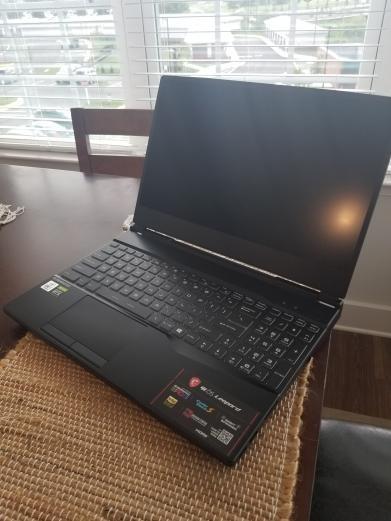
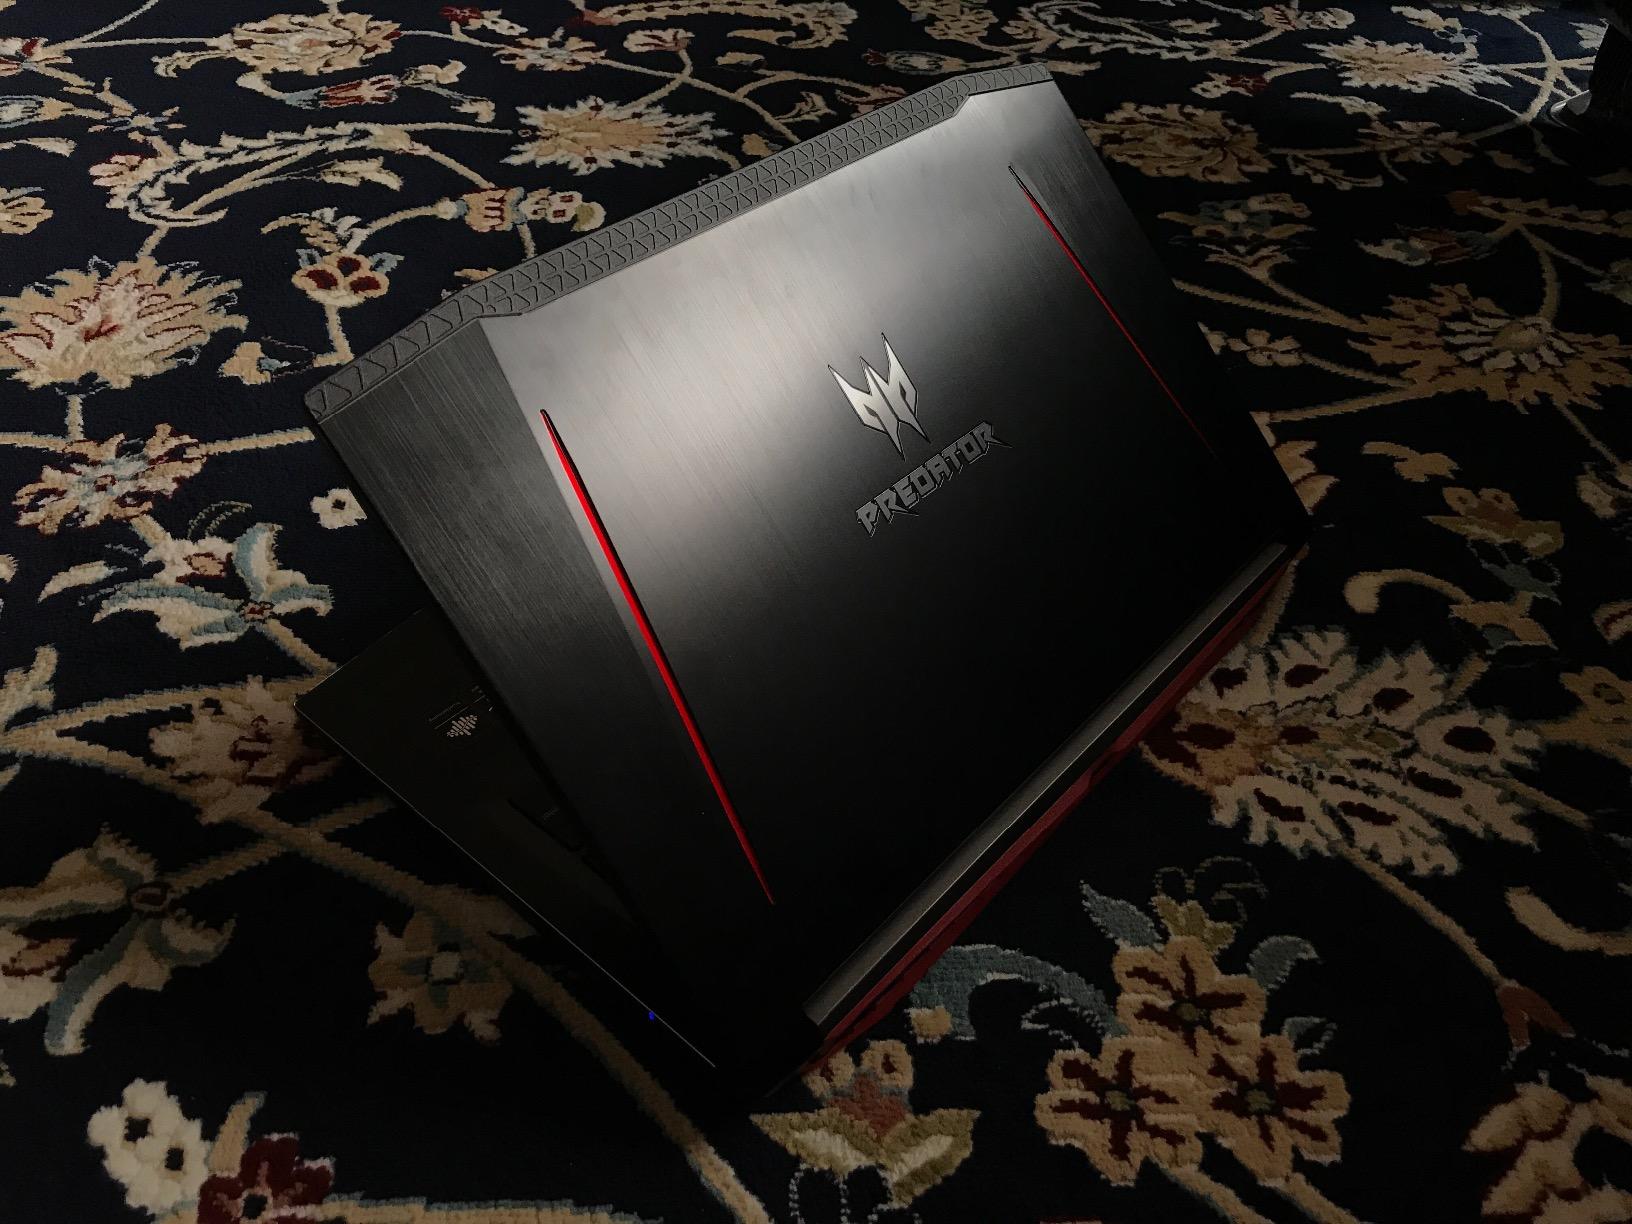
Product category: laptop
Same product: no